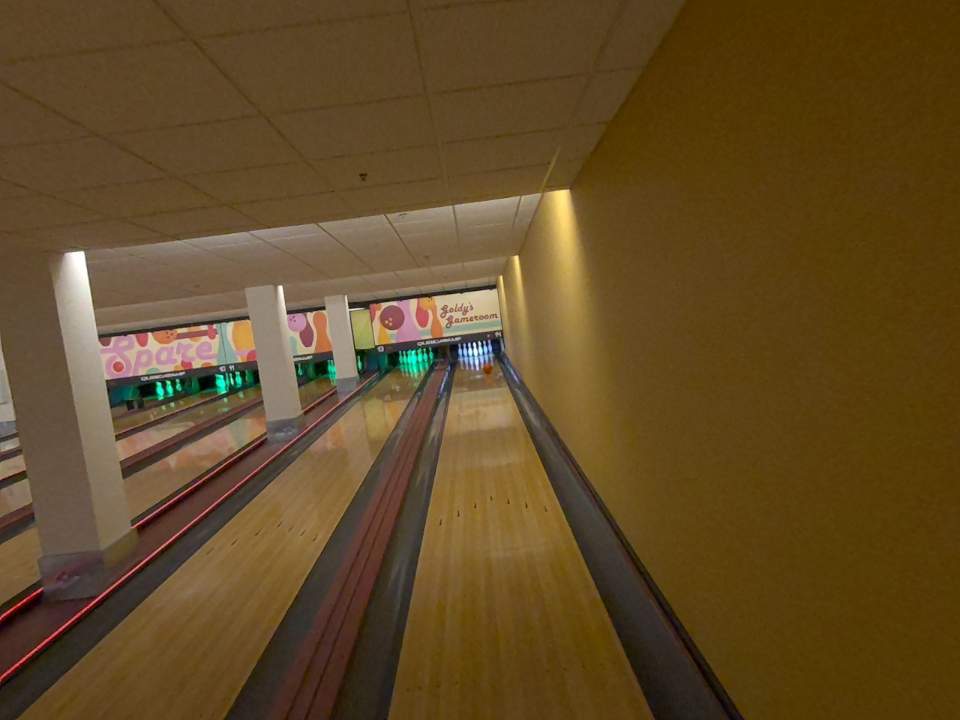
Object: bowling_ball